Luke Gygax

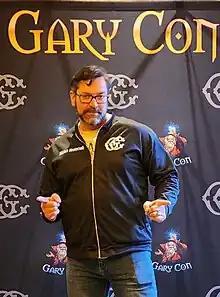
Gygax in 2023

Luke Gygax is an American game designer, and entrepreneur in the fantasy and dieselpunk genres, best known as the son of Gary Gygax and for founding the annual Gary Con gaming convention.